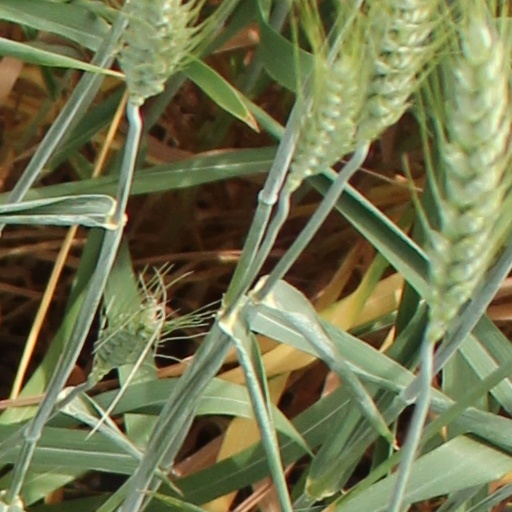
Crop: wheat